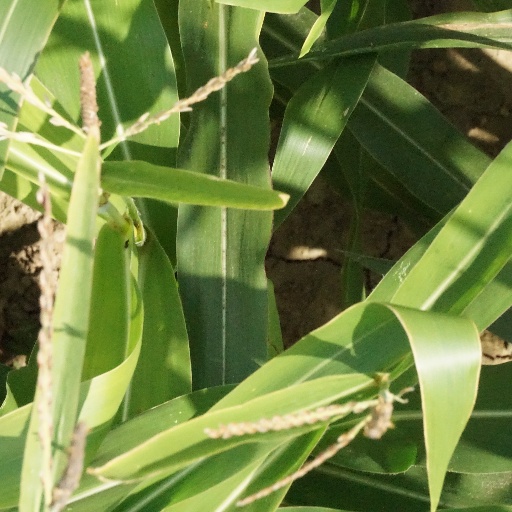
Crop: maize; corn